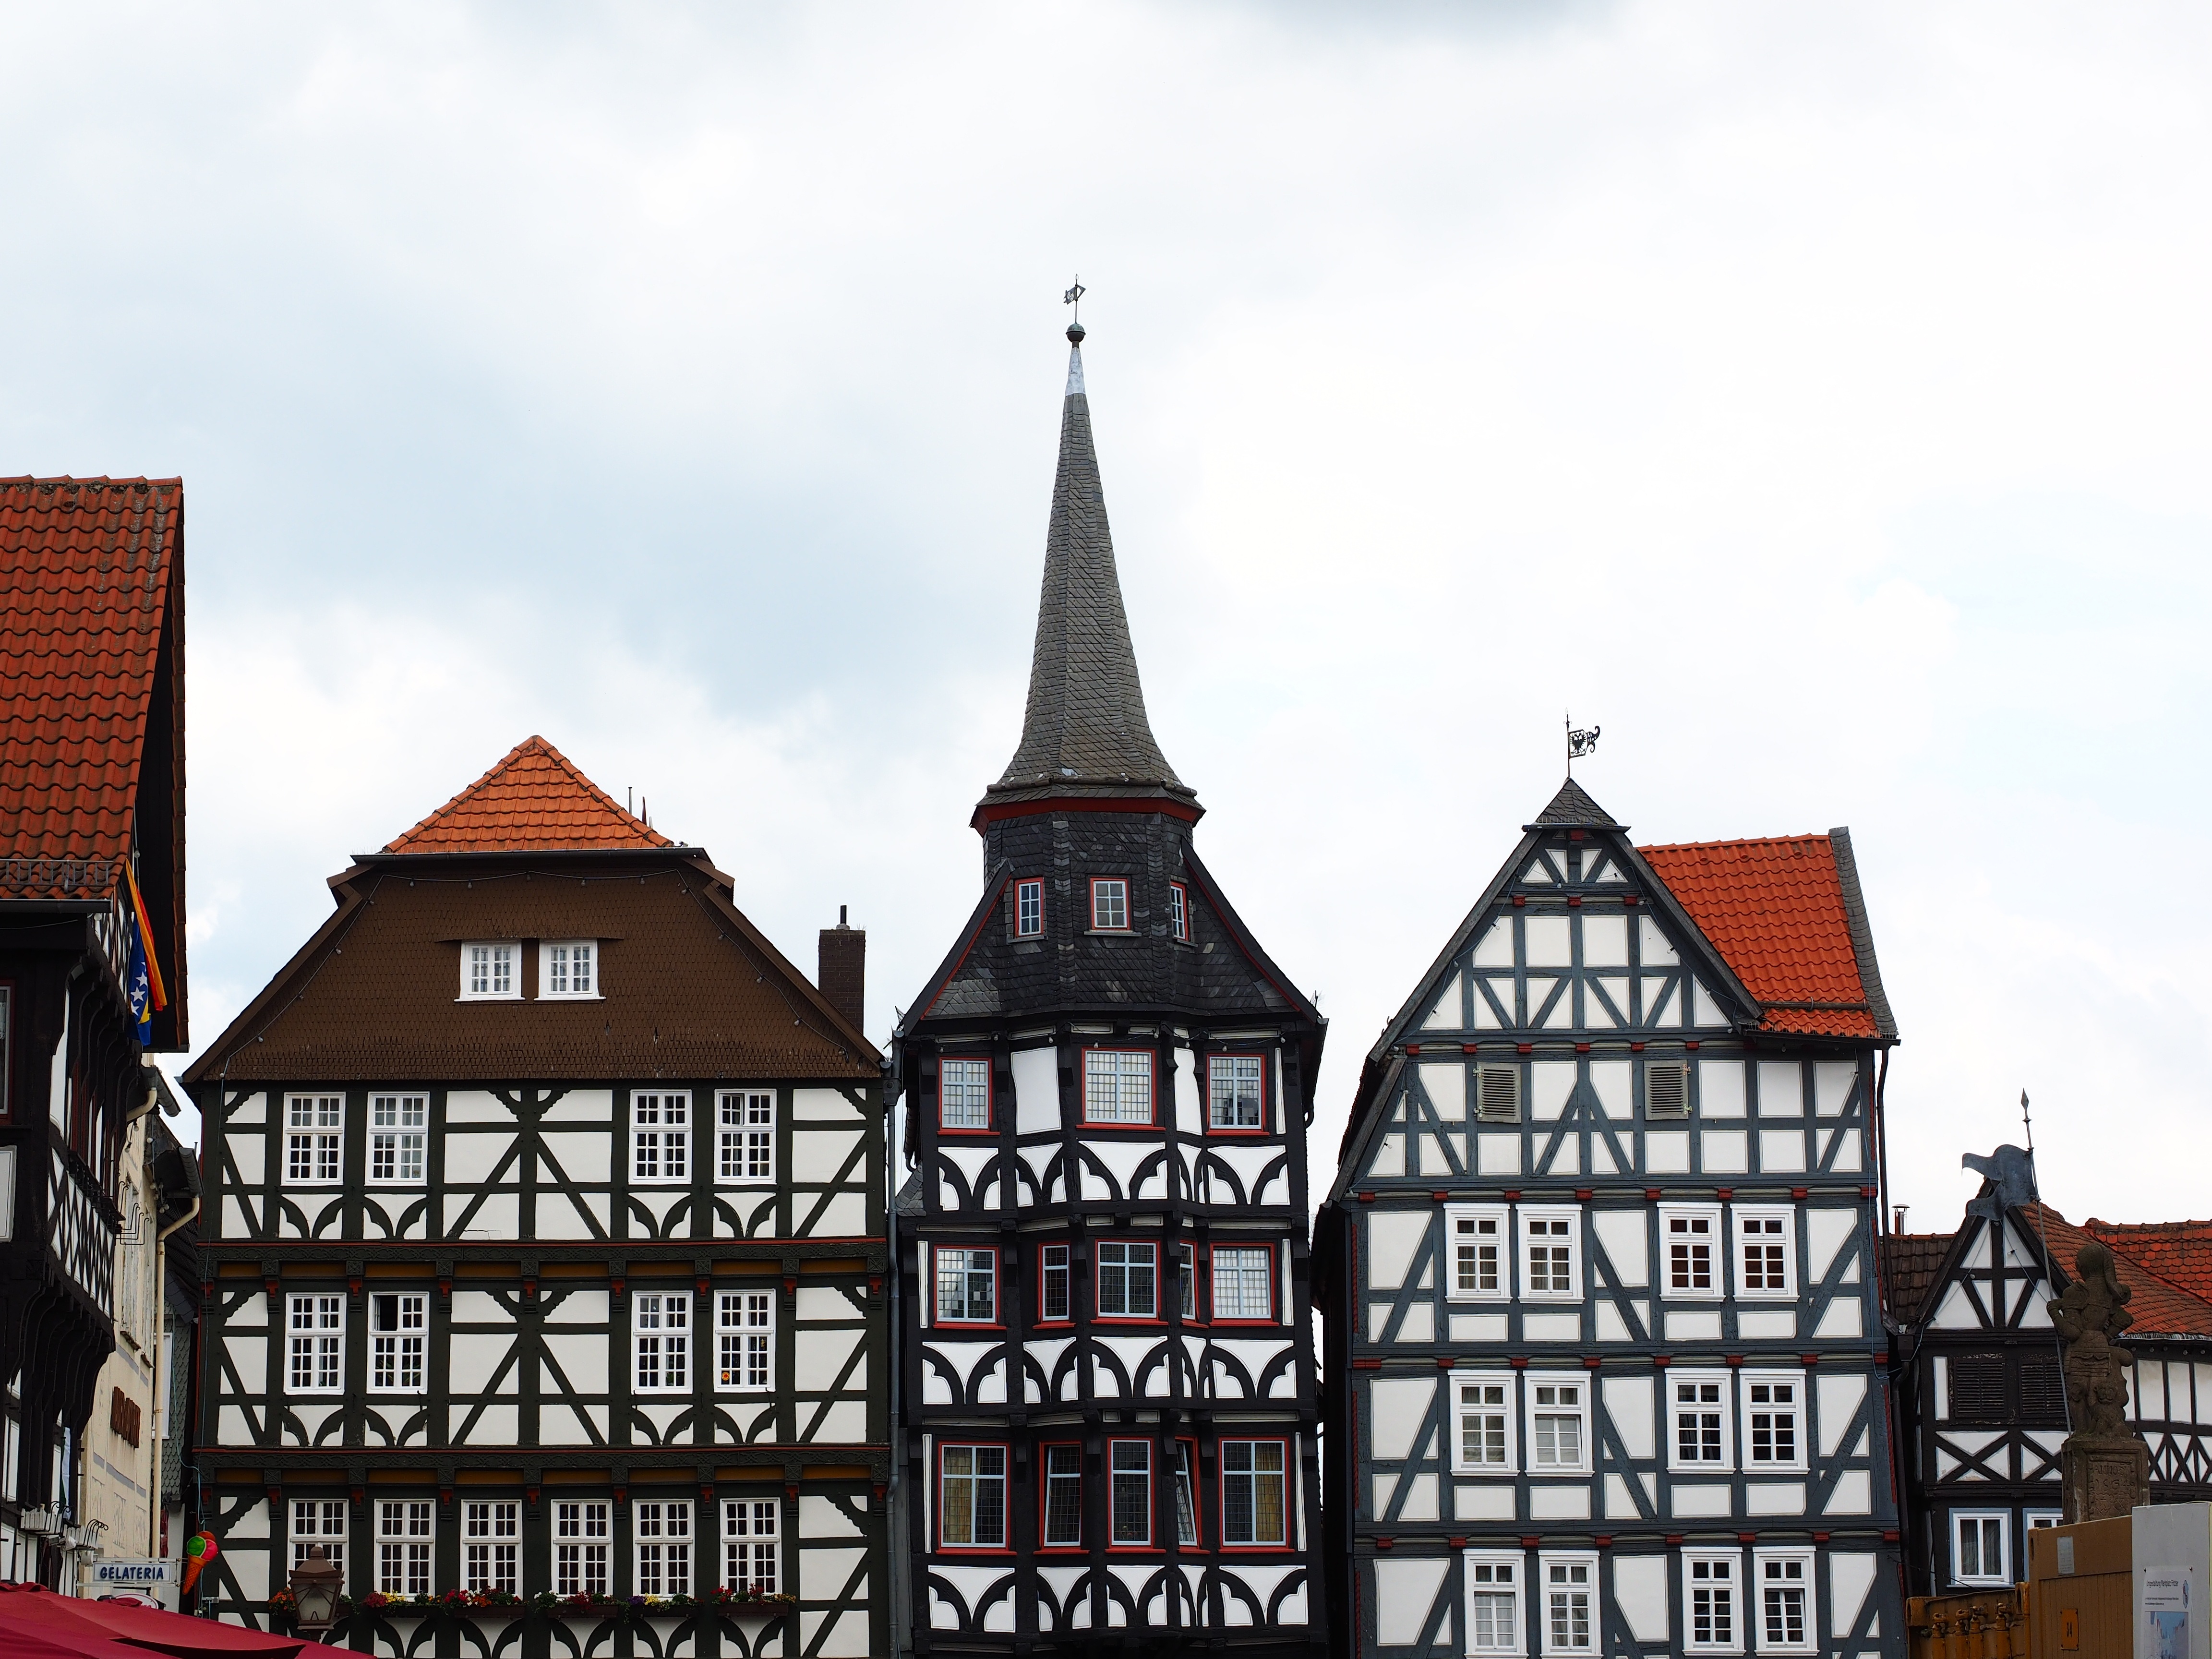
skyline, town, city, cityscape, downtown, tower, landmark, facade, marketplace, center, historically, small town, fachwerkh user, historic old town, stadtmitte, imperial city, guild house, fritzlar, cathedral city